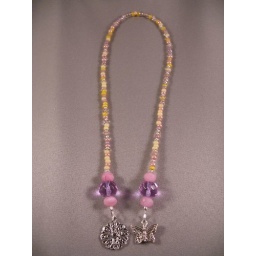
Butterfly and flower charms with purple glass and pink gemstone accents. Mix of seed beads in the middle.